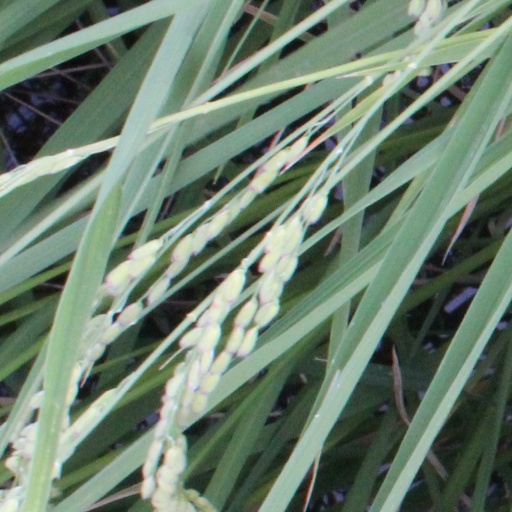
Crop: rice